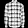
Label: Shirt